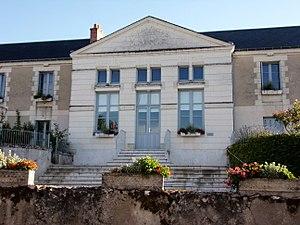
La mairie de Courçay
Courçay est une commune française située dans le département d'Indre-et-Loire, en région Centre-Val de Loire.